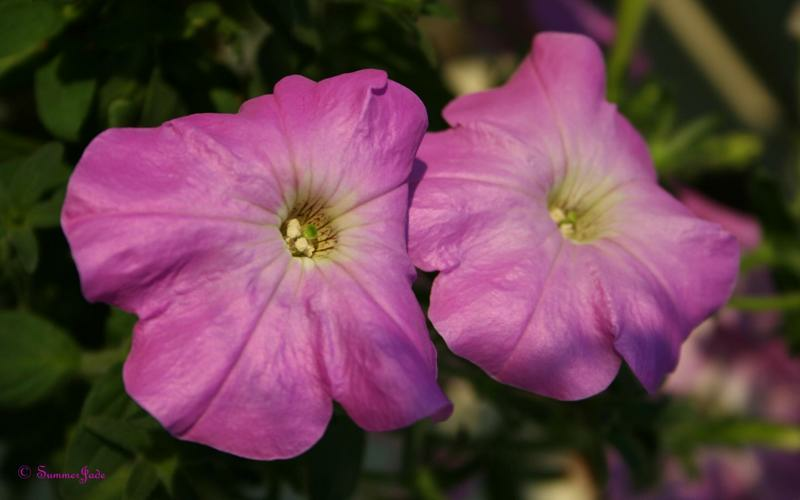
Flower: petunia